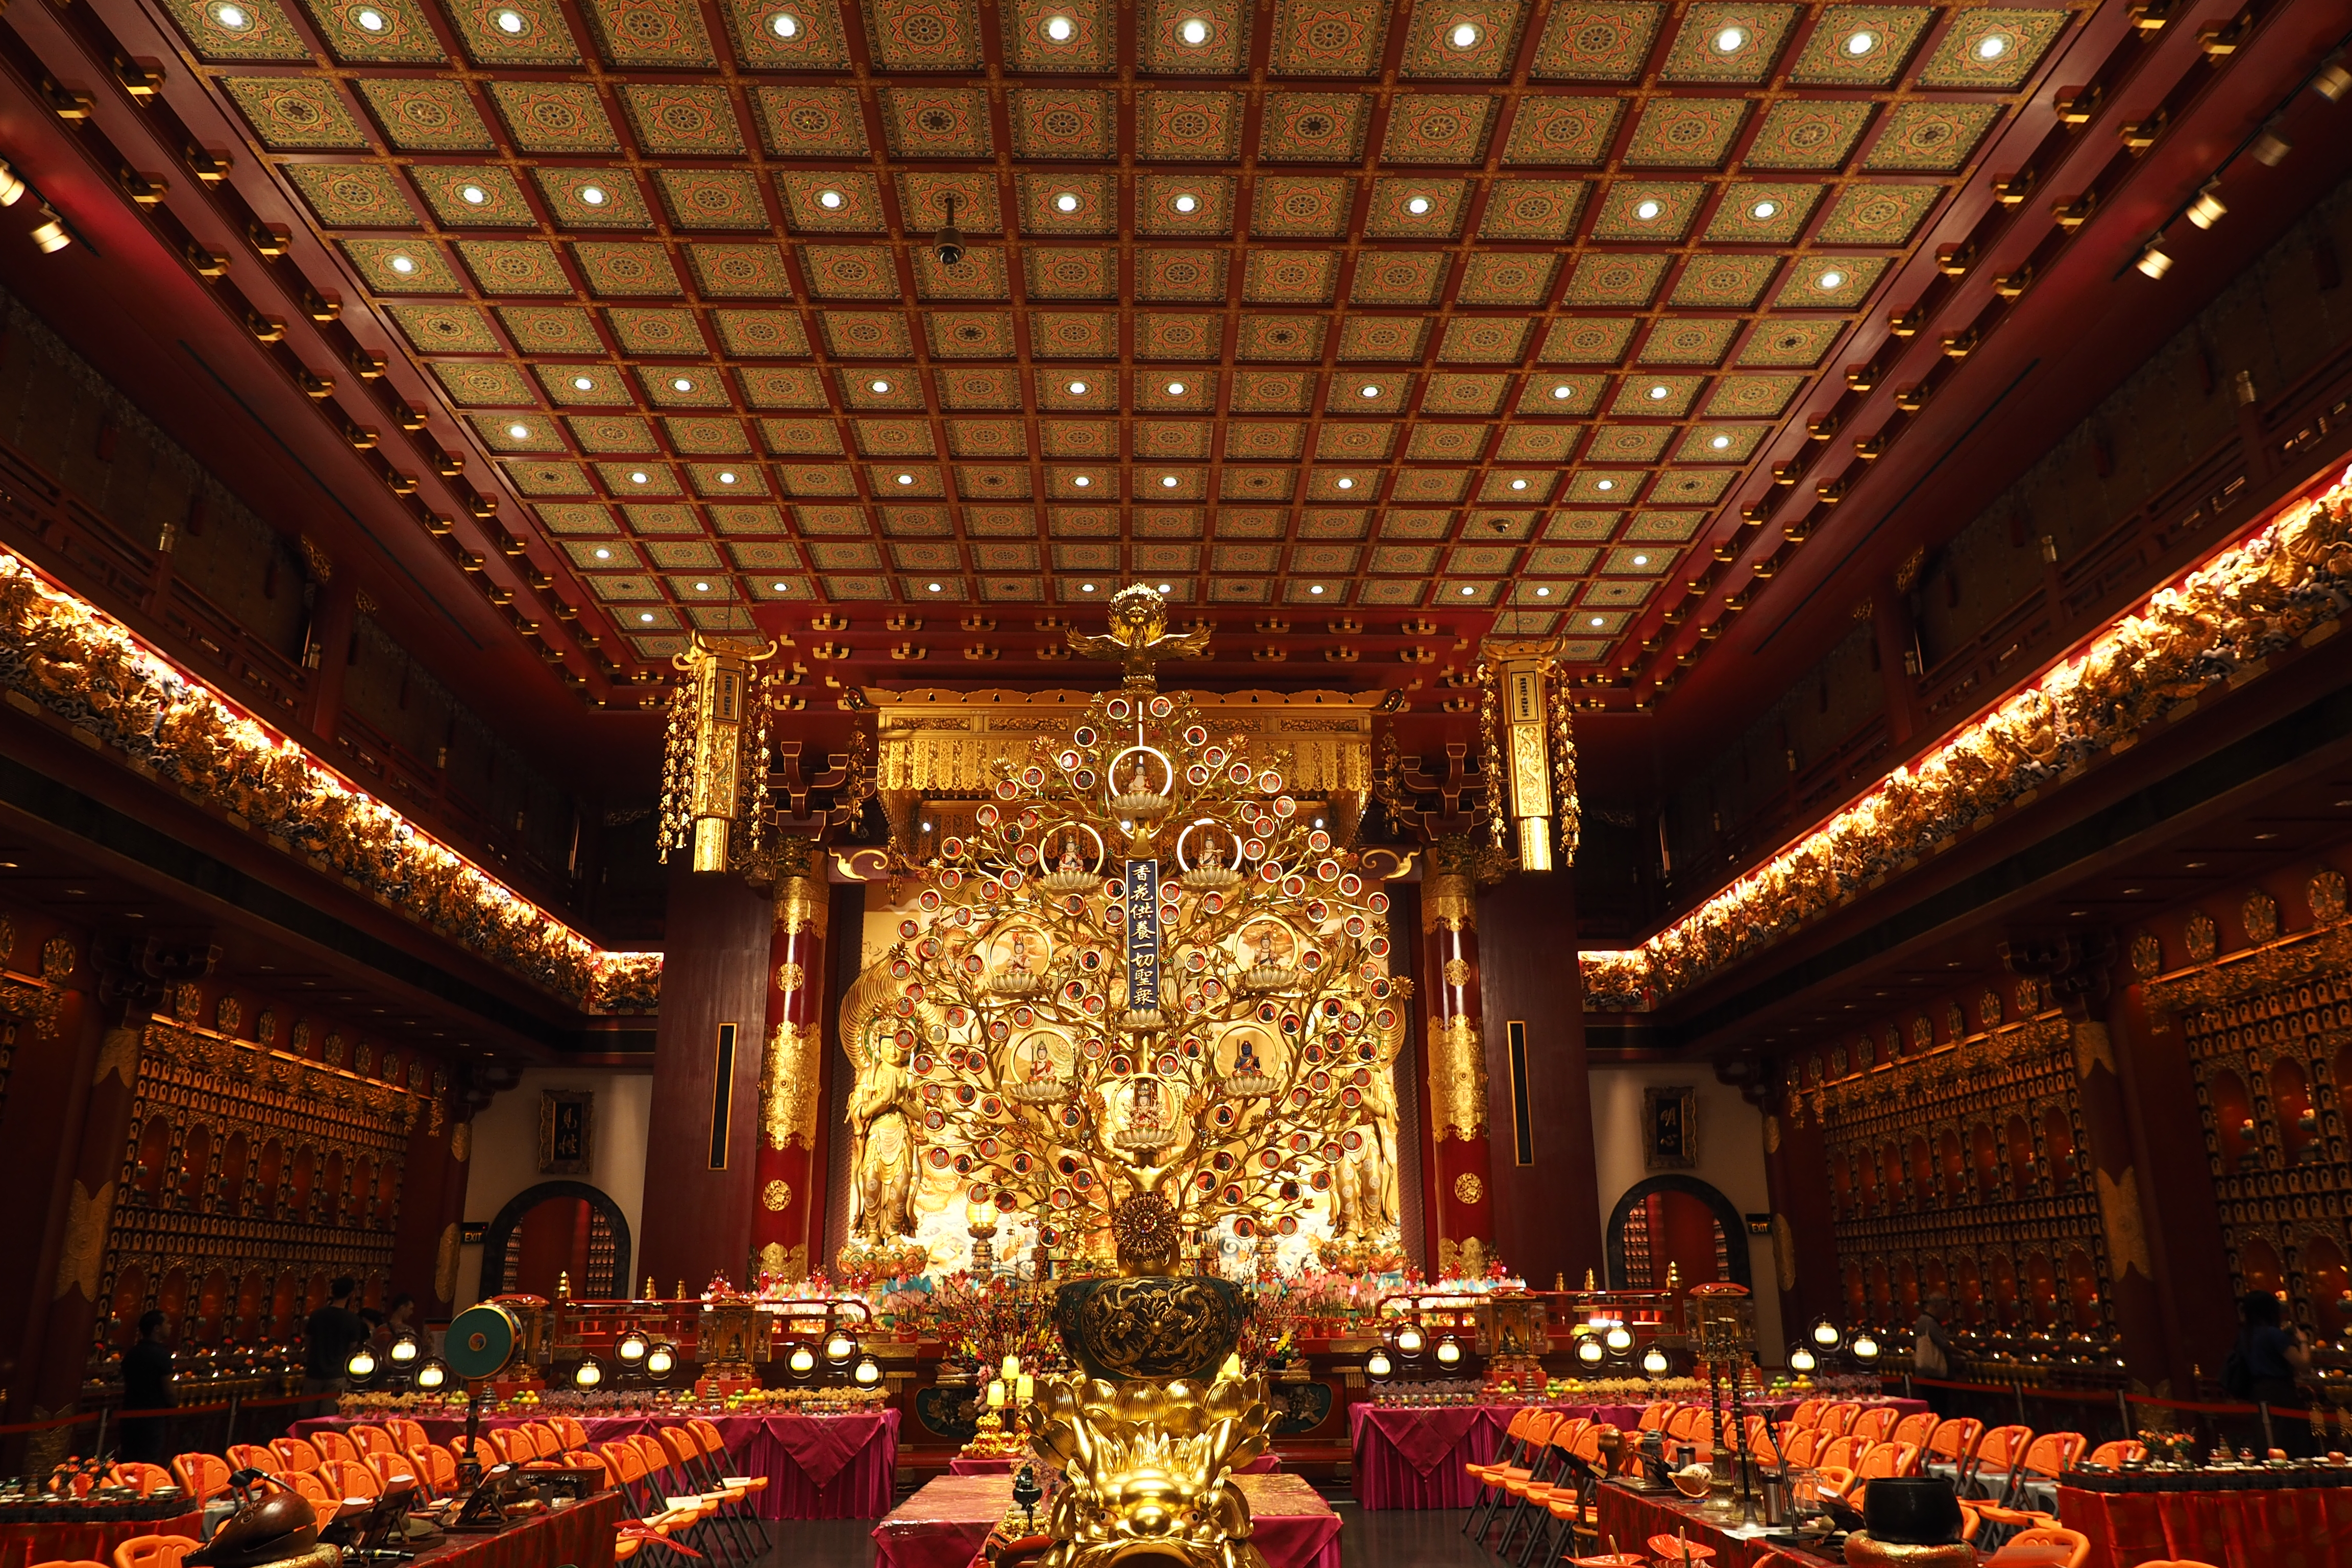
celebration, buddhism, cool image, temple, ballroom, singapore, omdem1, buddhatoothrelictemple, lunarnewyear, mainhall, function hall